West Somerset Railway

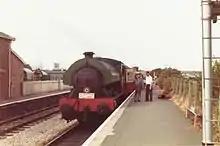
"Vulcan" at Williton in 1981

On 5 February 1971, a Minehead Railway Preservation Society organised a meeting in Taunton and a working party headed by Douglas Fear, a local businessman, was tasked with investigating how the line could be reopened as a privately owned railway. In May, a new West Somerset Railway Company was formed to acquire the line and operate a year-round commuter service from Minehead to Taunton alongside which a limited summer steam service could also run. A deal was agreed with British Rail to purchase the line with the support of Somerset County Council, however the council was wary of the lucrative Minehead station site falling into private hands should the railway fail. Instead, it purchased the line itself in 1973 and leased back the operational land to the West Somerset Railway Company plc.